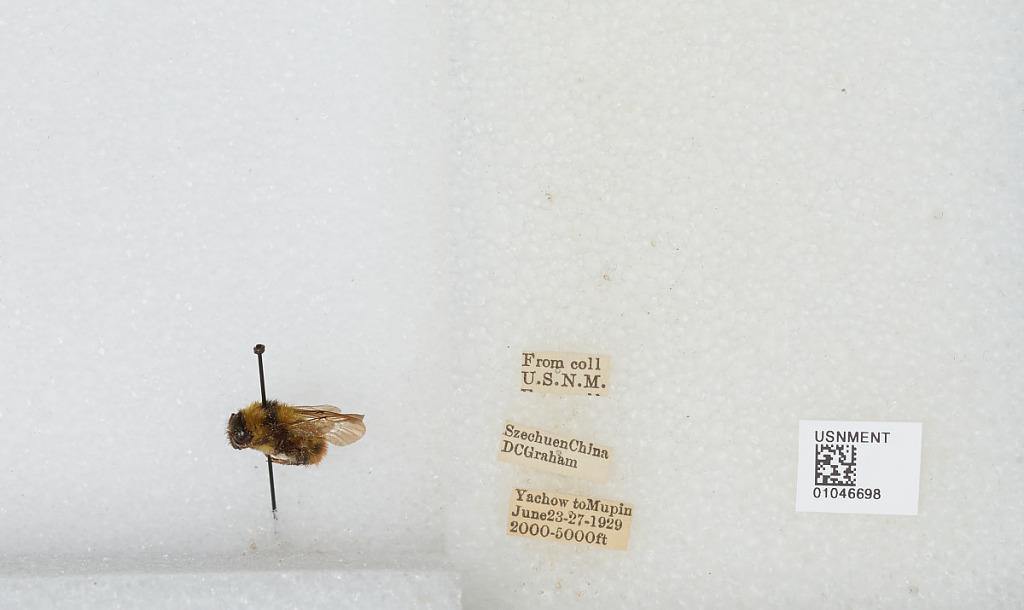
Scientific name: Bombus sp.
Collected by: D. Graham
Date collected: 1929-6-23
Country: China
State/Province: Sichuan
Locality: Yucheng to Muping